Jones Law (Philippines)

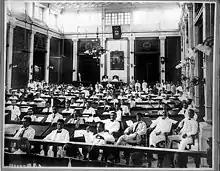
Joint session of the Philippine Legislature, created by the Jones Law, in Manila, on November 15, 1916

Among the provisions of the law was the creation of an all-Filipino legislature. It created the Philippine Senate to replace the Philippine Commission, which had served as the upper chamber of the legislature.